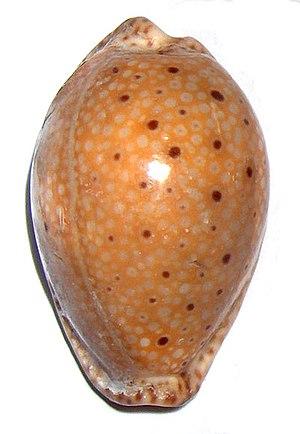
Erosaria ocellata est une espèce de mollusques gastéropodes de la famille des Cypraeidae.